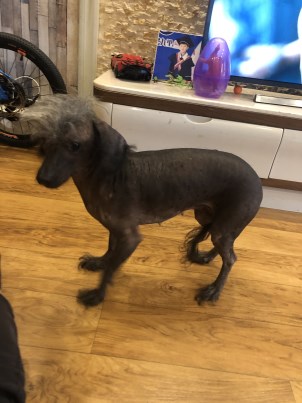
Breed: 234-n000093-Chinese_Crested_Dog